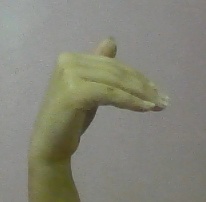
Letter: khaa